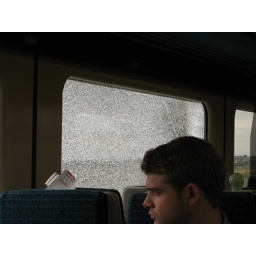
the window in the train was broken by a flying stone.....